Describe the emotion expressed in this image:  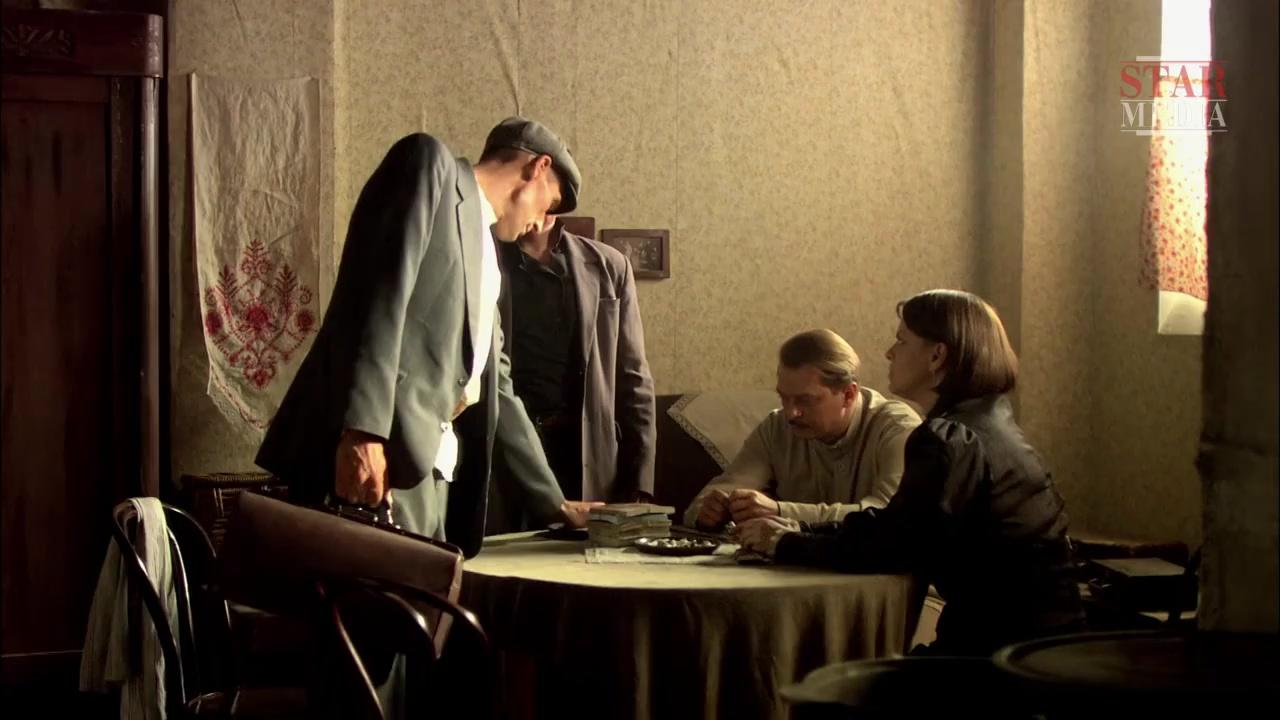
This person displays Pain, valence and arousal with low intensity.